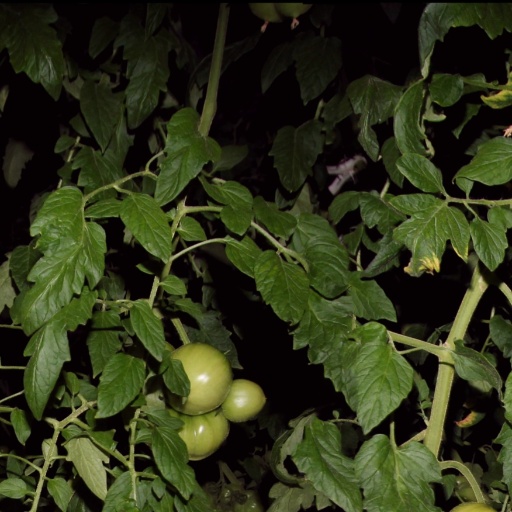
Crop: tomato